List of gaps in Interstate Highways

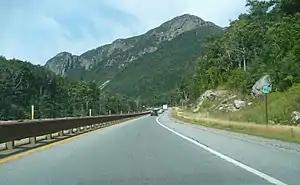
Two-lane stretch of I-93 through Franconia Notch in New Hampshire

In urban and heavily developed areas, Interstates may travel along surface roads or have at-grade intersections with stop signs or traffic lights. This usually happens because the Interstate started construction after the land was heavily developed and buildings such as residences and businesses and other roads would have to be removed to allow a freeway to pass through. Additionally, more developed land would have to be cleared for space to build interchanges to connect the Interstate and surface streets. This situation is extremely uncommon as Interstates are usually built around cities or through them on pre- or lightly developed land.